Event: Nepal Earthquake
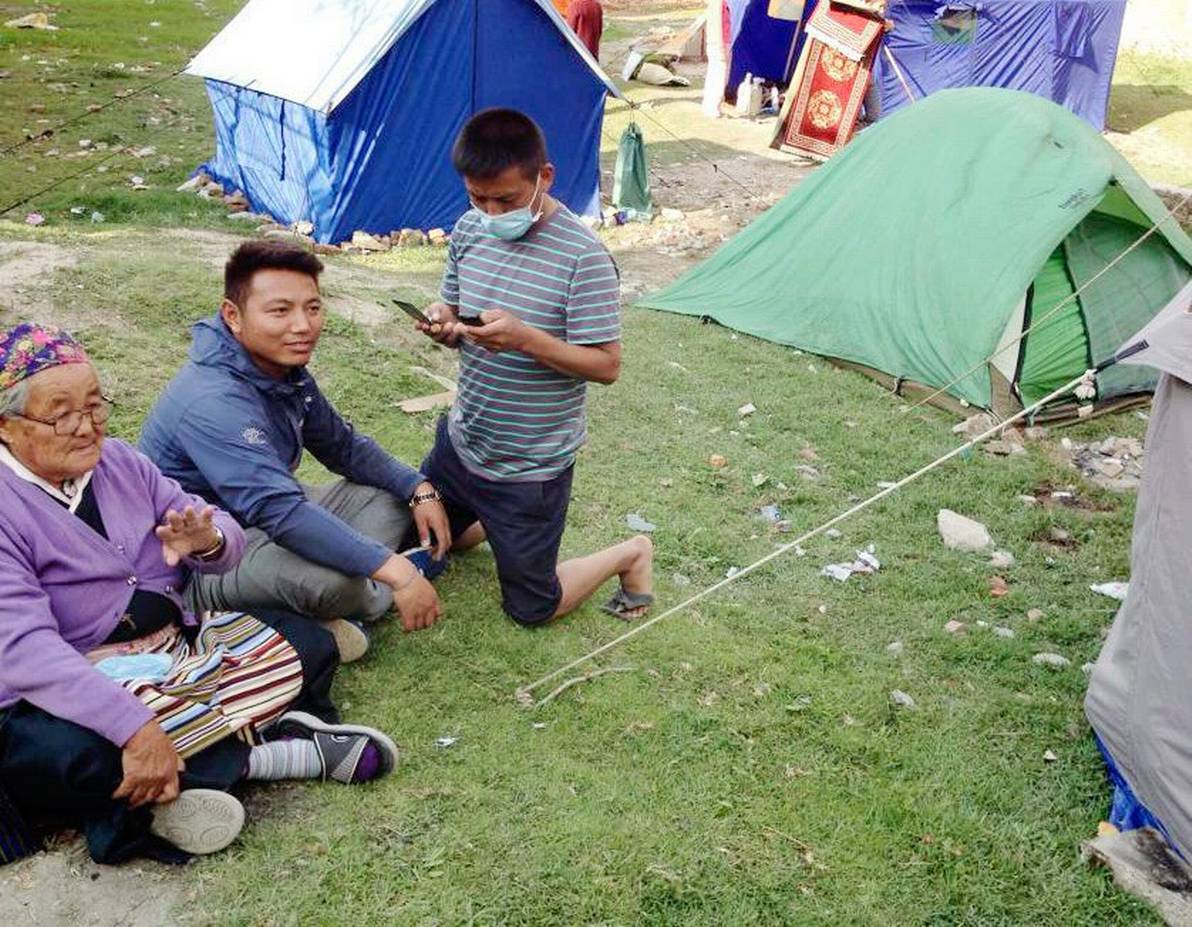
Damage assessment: no_damage